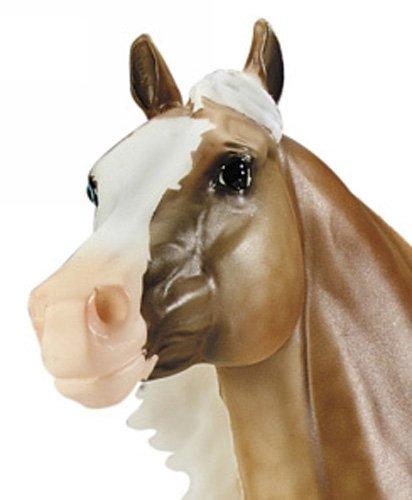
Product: Breyer Traditional Series Big Chex To Cash | Horse Toy Model | 11.25" x 9.5" | 1:9 Scale | Model #1357
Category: Toys & Games | Dolls & Accessories | Dolls
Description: Expertly scuplted, this Breyer Traditional series model is 1:9 in scale and 9.5" tall.
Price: $38.01
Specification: ProductDimensions:14x10.8x4.2inches|ItemWeight:15.8ounces|ShippingWeight:1.4pounds(Viewshippingratesandpolicies)|DomesticShipping:ItemcanbeshippedwithinU.S.|InternationalShipping:ThisitemcanbeshippedtoselectcountriesoutsideoftheU.S.LearnMore|ASIN:B001GOO0VO|Itemmodelnumber:1357|Manufacturerrecommendedage:7-20years